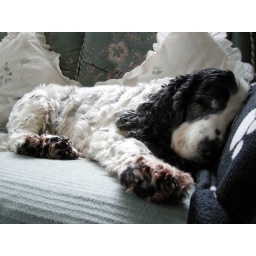
Let sleeping dogs lie. Update: Sadly Ben passed away in May 2008.